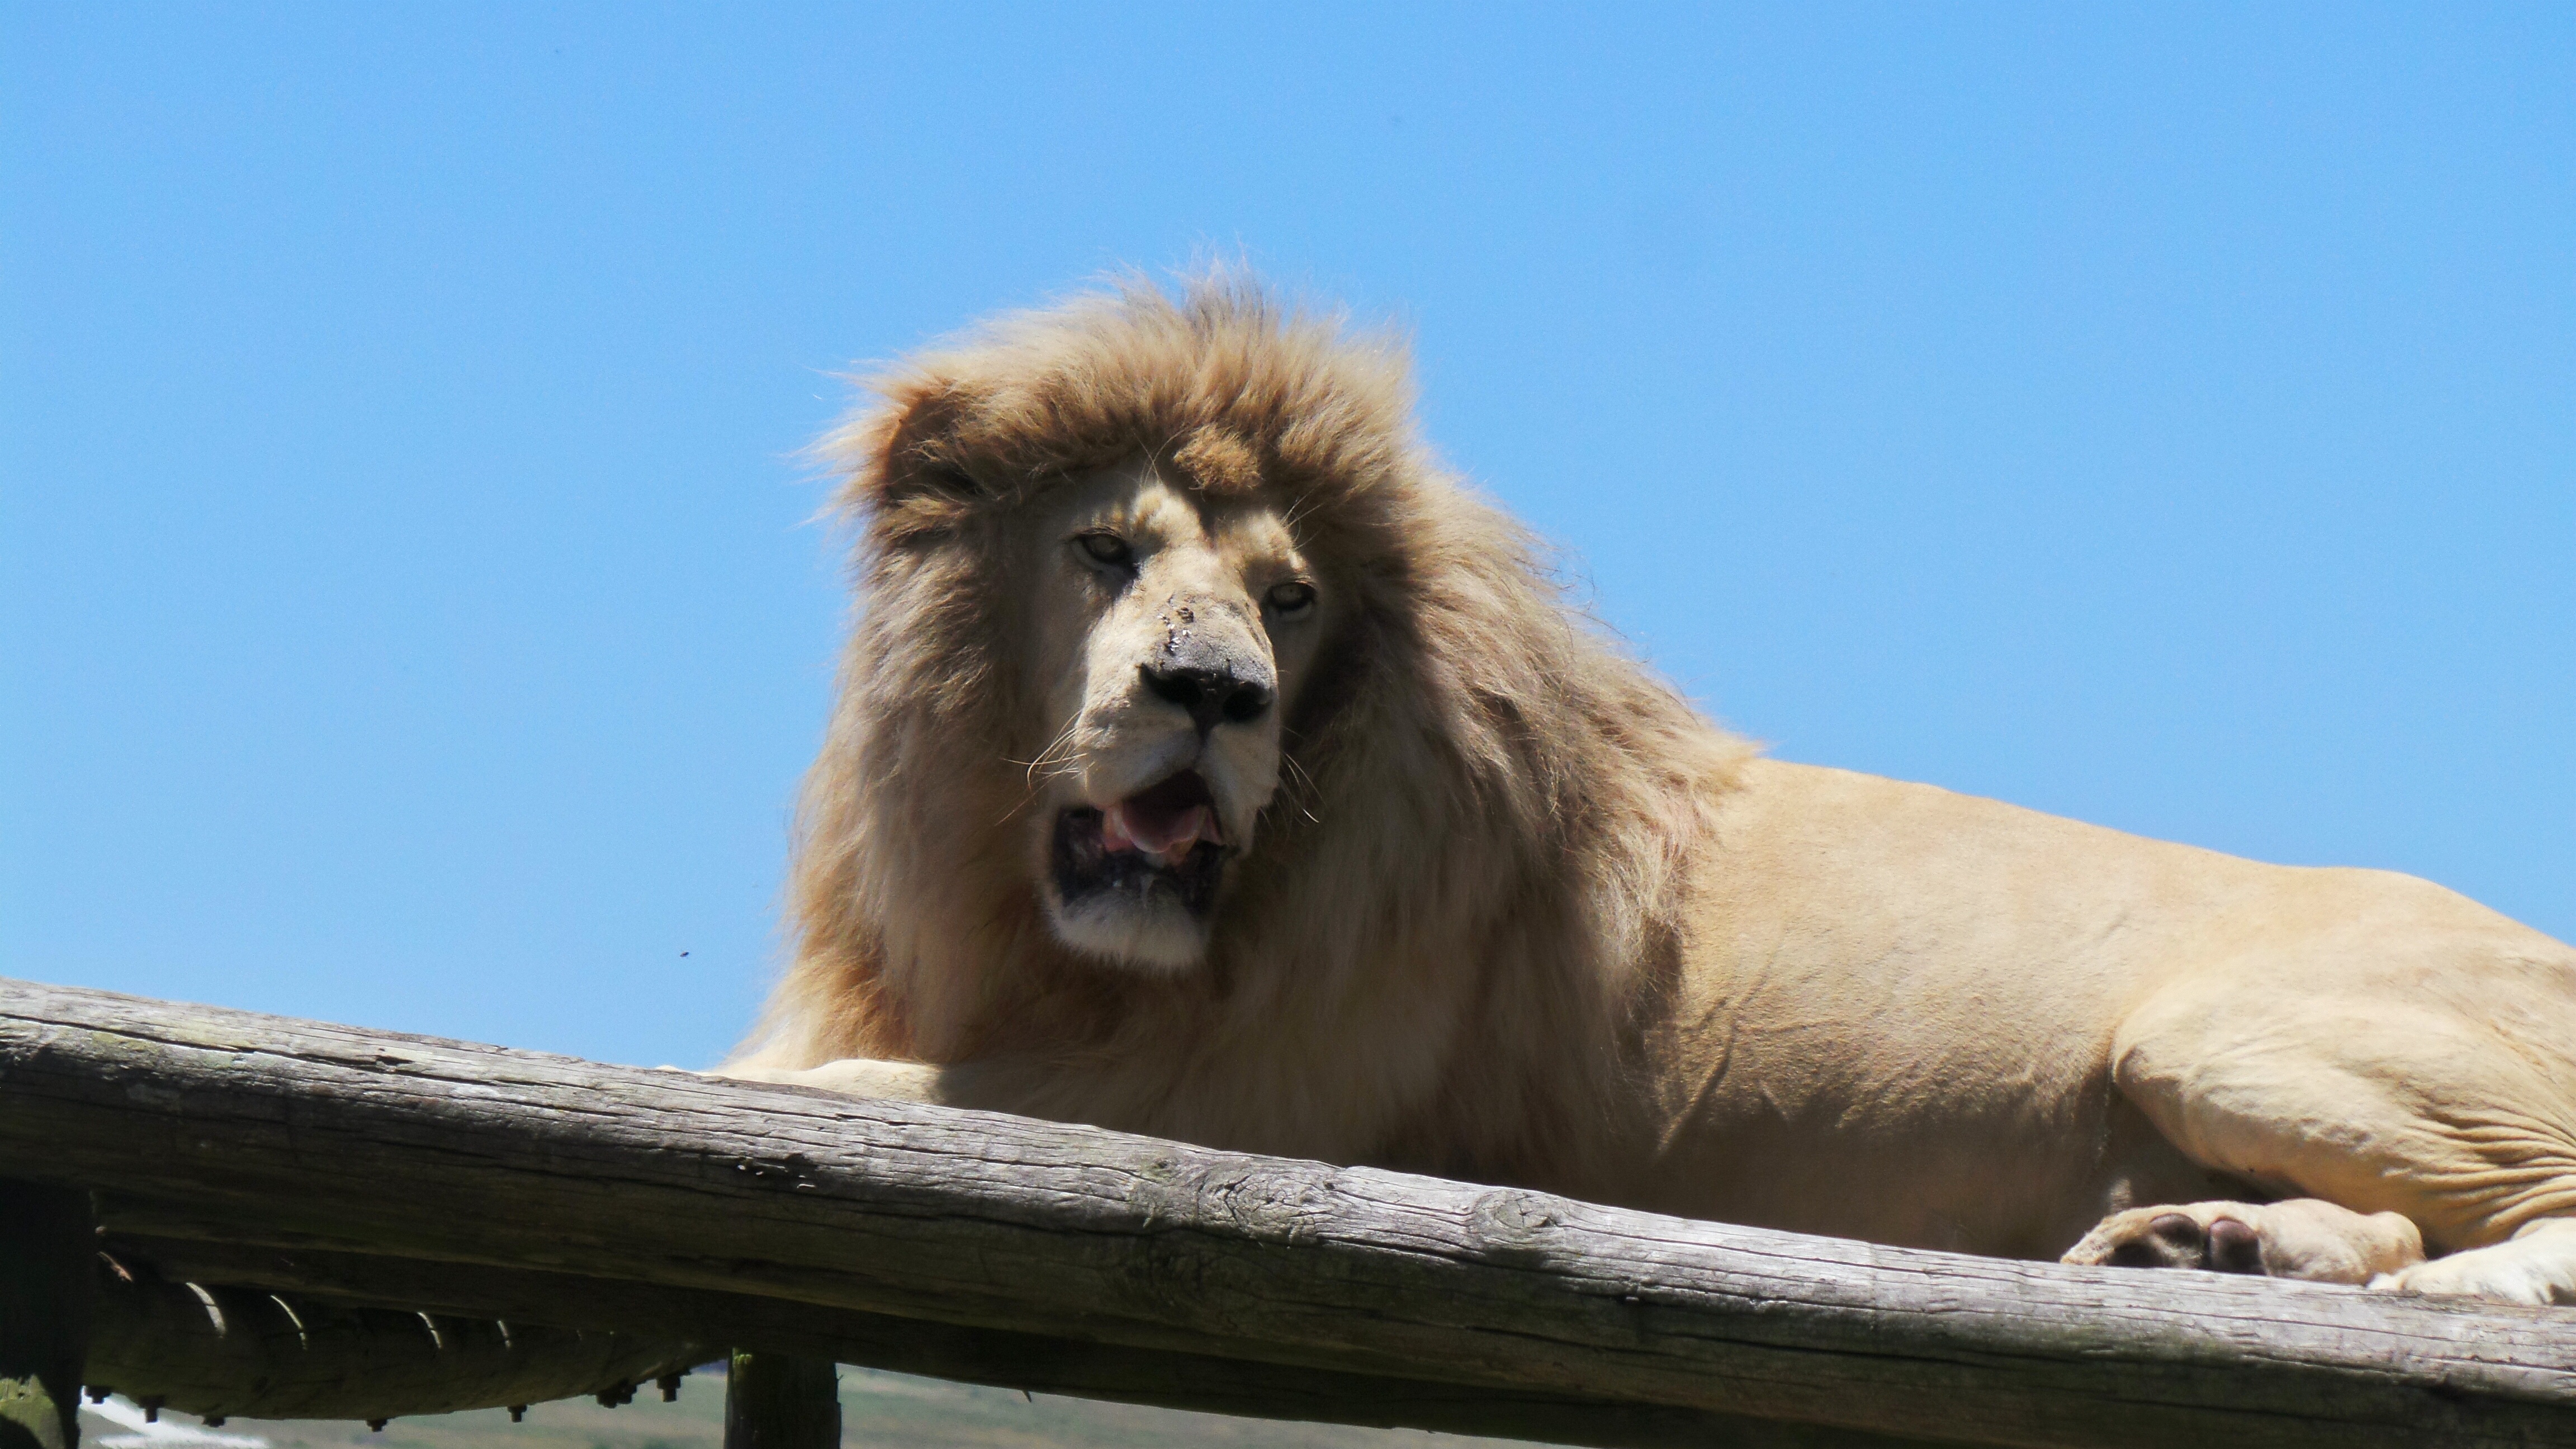
male, wildlife, wild, zoo, fur, africa, mammal, mane, predator, fauna, lion, king, danger, vertebrate, large, hunter, safari, pride, big cats, male lion, dog breed group